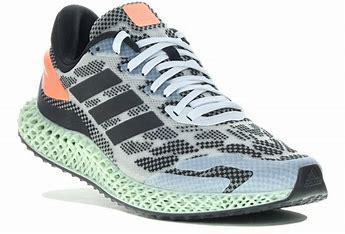
Brand: Adidas
Model: 4D